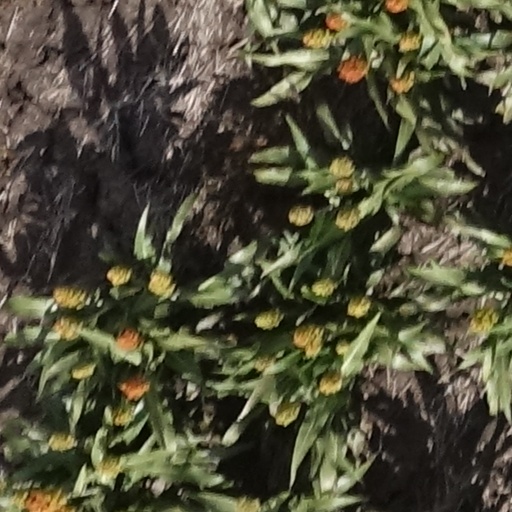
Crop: sorghum